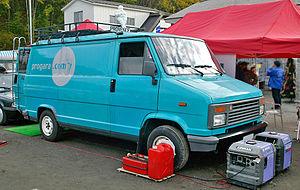
Citroën C25 - Peugeot J5 - Talbot Express - Fiat Ducato I sont des véhicules utilitaires issus de la collaboration entre les constructeurs PSA Peugeot Citroën et Fiat.